Lynching of John Harrison

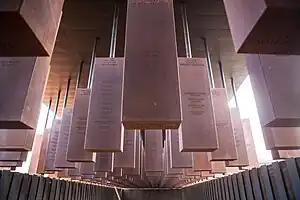

The National Memorial for Peace and Justice opened in Montgomery, Alabama, on April 26, 2018. Featured among other things is the Memorial Corridor which displays 805 hanging steel rectangles, each representing the counties in the United States where a documented lynching took place and, for each county, the names of those lynched. The memorial hopes that communities, like Hot Spring County, Arkansas where Mr. Norman was lynched, will take these slabs and install them in their own communities. On May 22nd a historical marker was erected in Malvern along with ceremonies and many guest speakers to commemorate the marker.